Uttara (film)

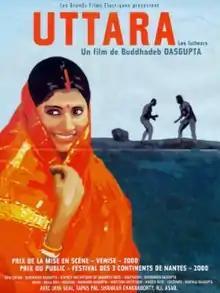
Poster

Uttara is a 2000 Bengali language drama film thriller directed by Bengali poet Buddhadev Dasgupta. Based on a short story by Samaresh Bose, it stars Jaya Seal as Uttara, Tapas Paul, Shankar Chakraborty, Raisul Islam Asad as a Christian missionary.